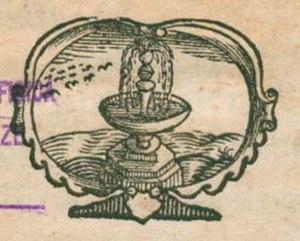
Adriaan Vlacq était un éditeur hollandais, notamment connu pour sa publication de tables mathématiques.